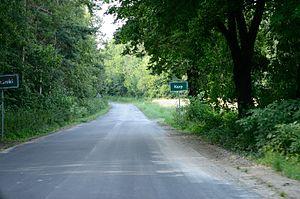
Karp est un village de la gmina de Sitno, du powiat de Zamość, dans la voïvodie de Lublin, situé dans l'est de la Pologne.